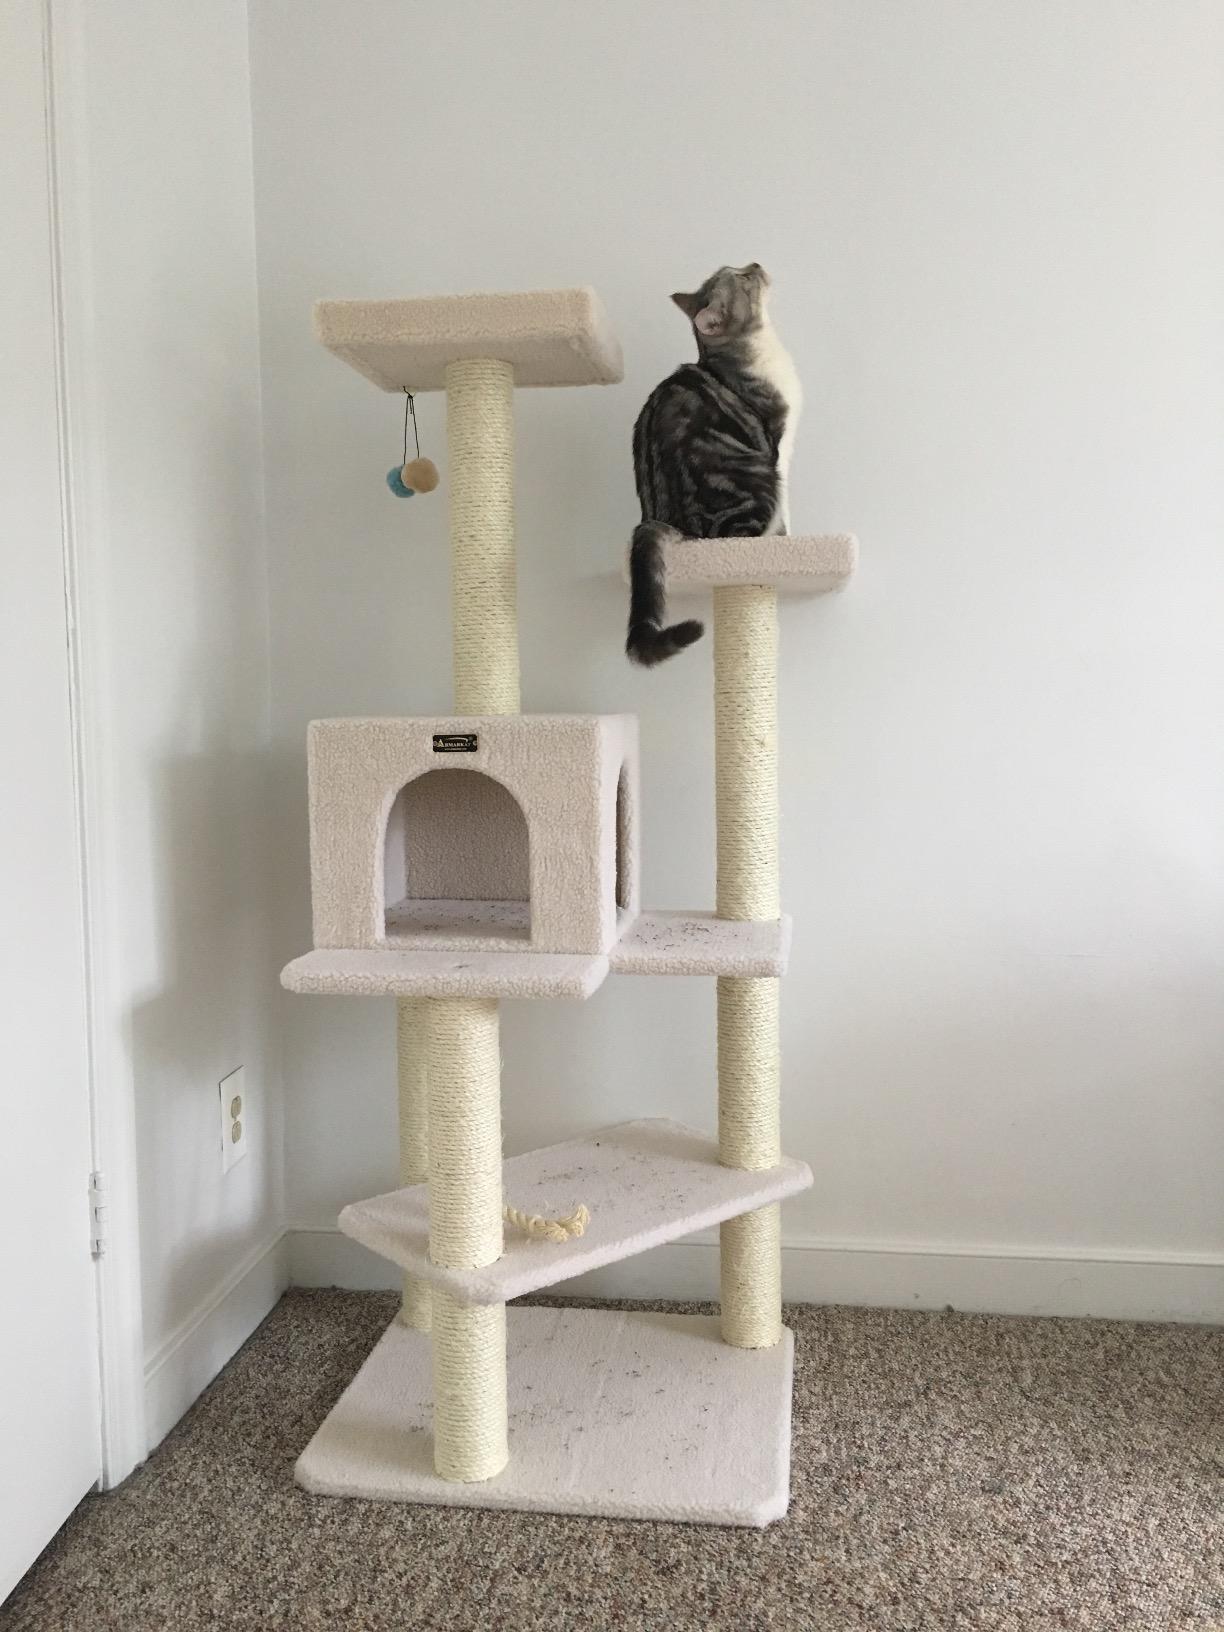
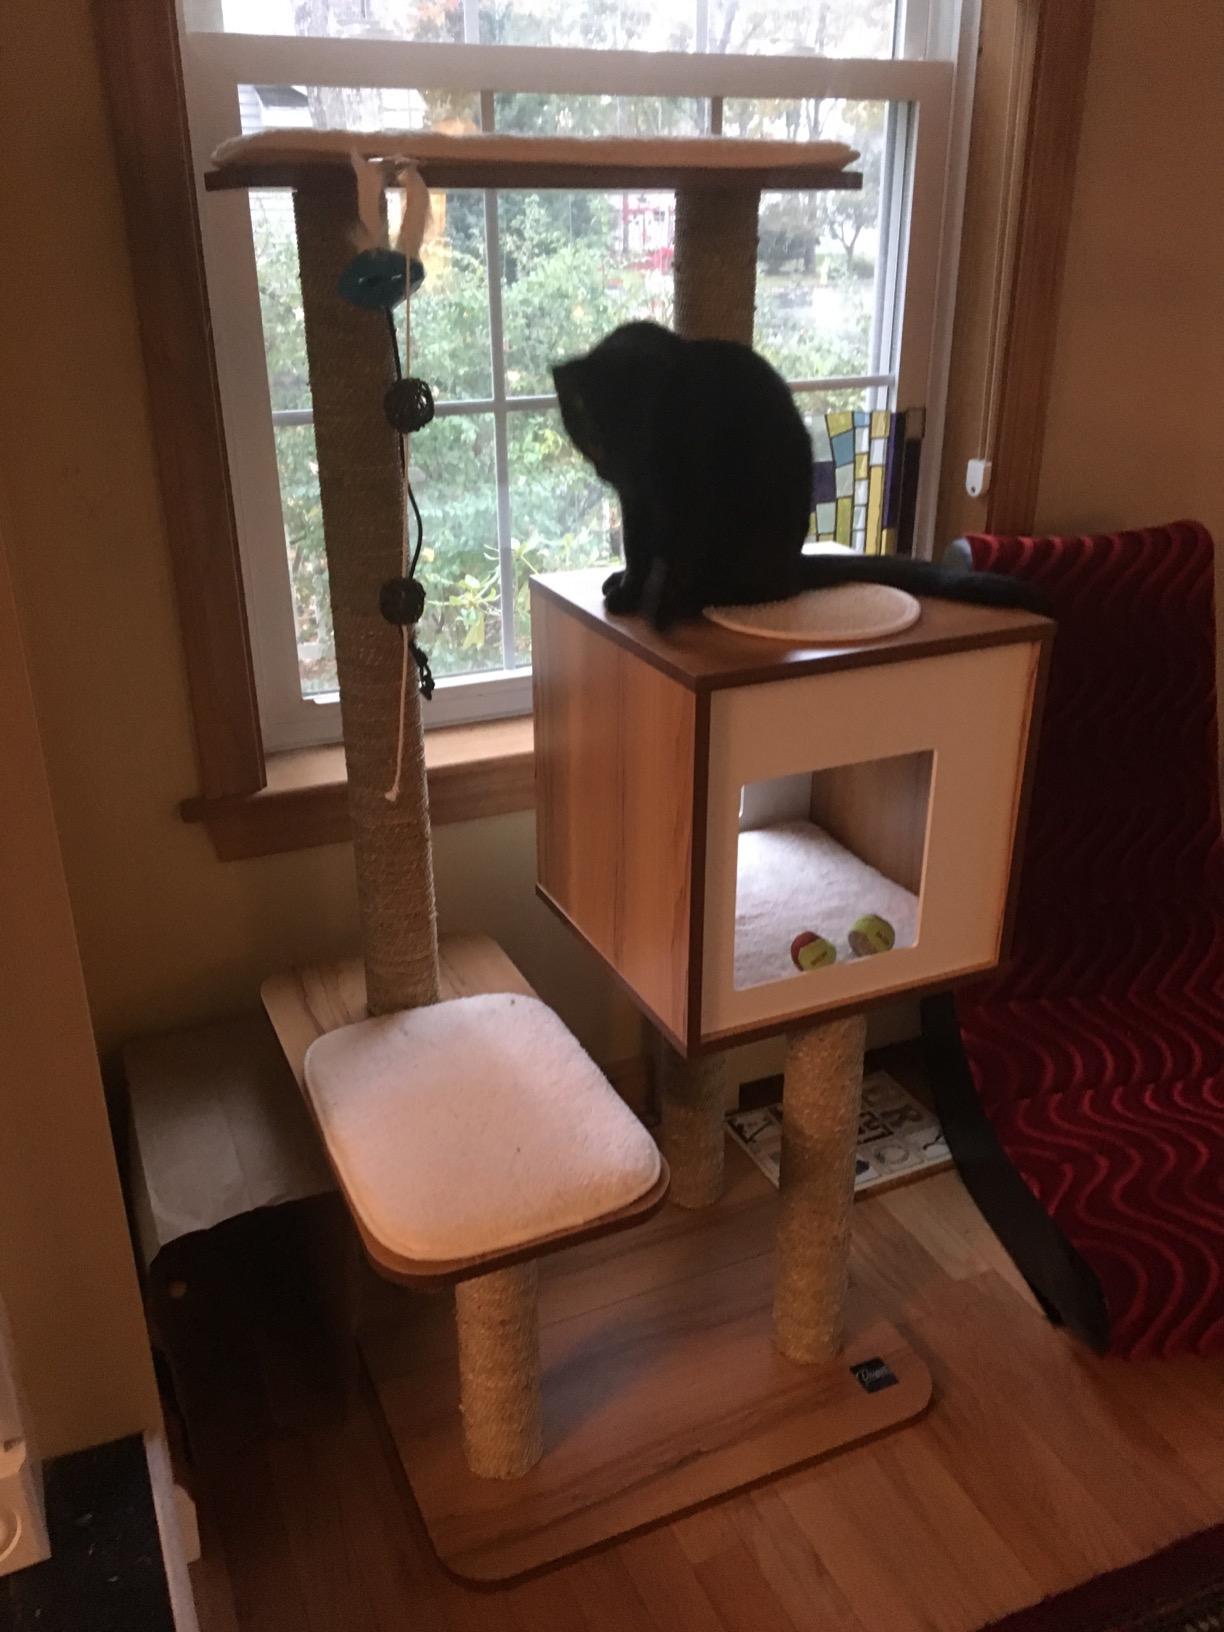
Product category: items_cat tree
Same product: no